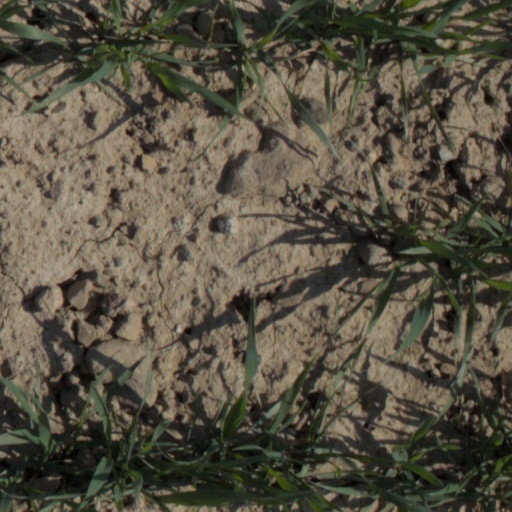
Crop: wheat